Question: Please indicate a possible affordance area of the baseball bat that can be used for holding
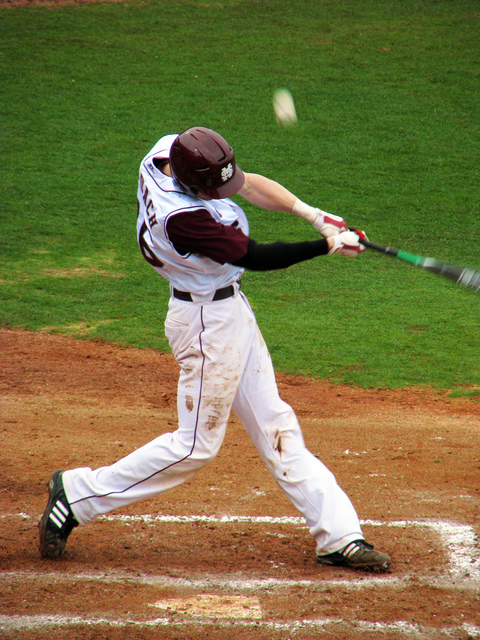
Answer: [302.456, 200.702, 378.246, 265.263]